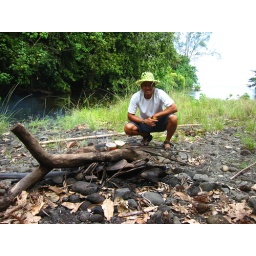
we just caught these fish and shrimp in the river here and we cooked them directly on the smouldering fire.  Yum.